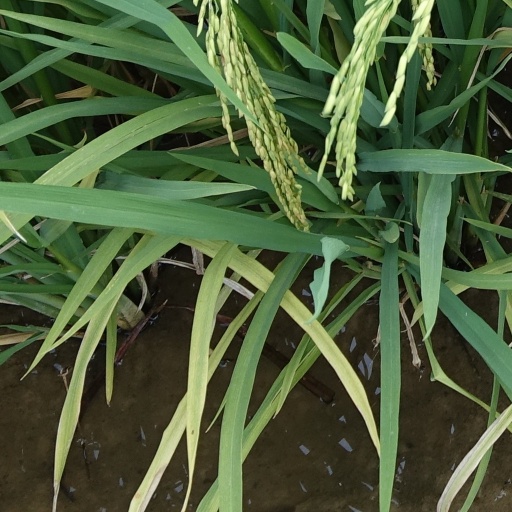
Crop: rice